Caltech–MIT rivalry

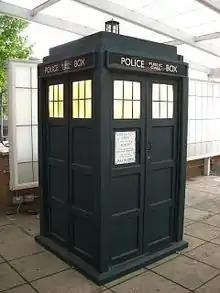
MIT students unsuccessfully tried to place a life-sized model of the TARDIS time machine from the "Doctor Who" television series on top of Baxter Hall at Caltech; a few months later students from both schools collaborated in erecting the model.

Caltech is home to the 1.7-ton, 130-year-old Fleming cannon. The origins and exact age of the Fleming cannon are not known with certainty. It is believed to have been cast during the Franco-Prussian War era, but completed in 1878 after the war was over. It was then given by the French to the United States where it was re-bored to fit American shells and the carriage constructed, but this work was completed too late for it to see use in the Spanish–American War. The cannon soon became obsolete and was donated to Southwestern Academy in San Marino, California, where it was displayed on the front lawn starting in 1925. By 1972, the school was seeking to discard the cannon, and a group of Caltech students from Fleming House took possession of the cannon and laboriously restored it to working condition. The cannon was returned to Southwestern in 1975 at the insistence of the Caltech administration, but it was permanently restored to Caltech in 1981. The cannon is one of the few objects at Caltech that is designated as unprankable given its age, fragility, and irreplaceable nature.